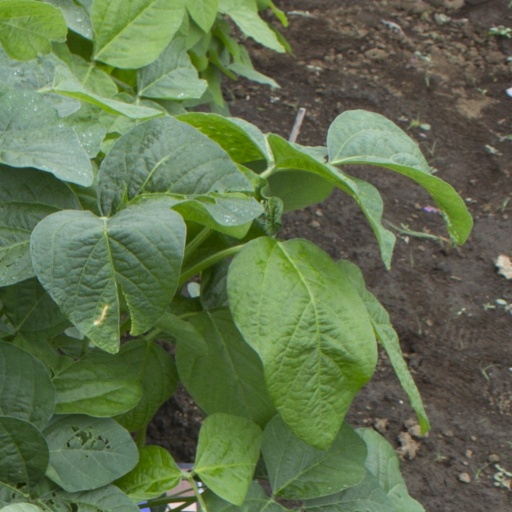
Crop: soybean